Deodato Guinaccia

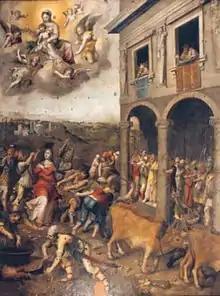
Deodato Guinaccia, "The Martyrdom of St. Lucy", Church of Santa Lucia alla Badia, Syracuse, Sicily

Deodato Guinaccia or Diodato (Naples, c. 1510 – 1585?) was an Italian painter of the Renaissance period, active mainly in Messina, Sicily.